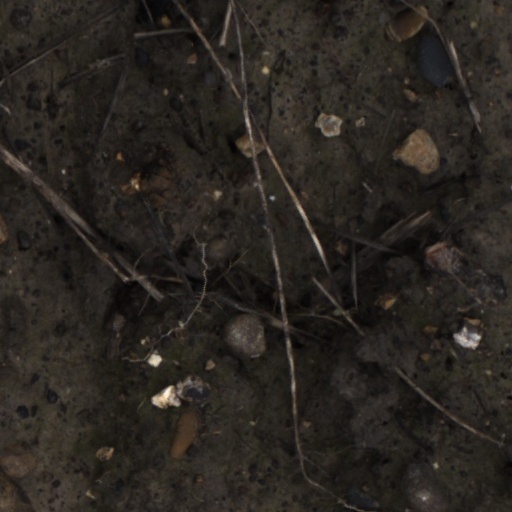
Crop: wheat